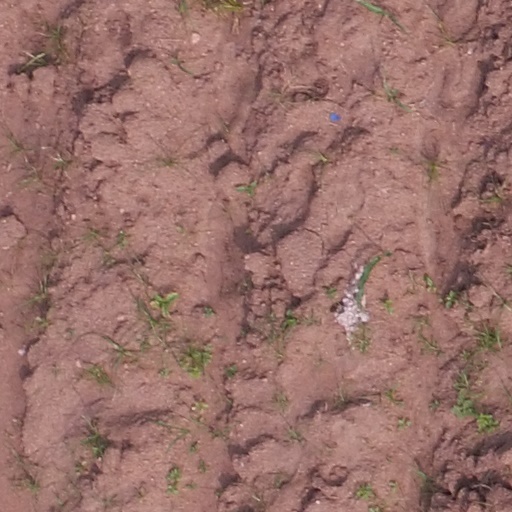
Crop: maize; corn